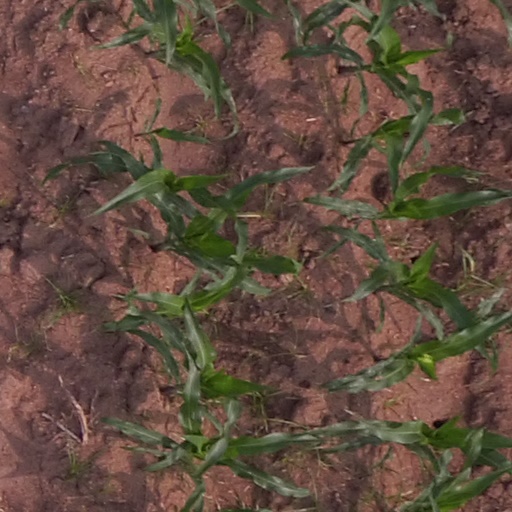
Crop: maize; corn